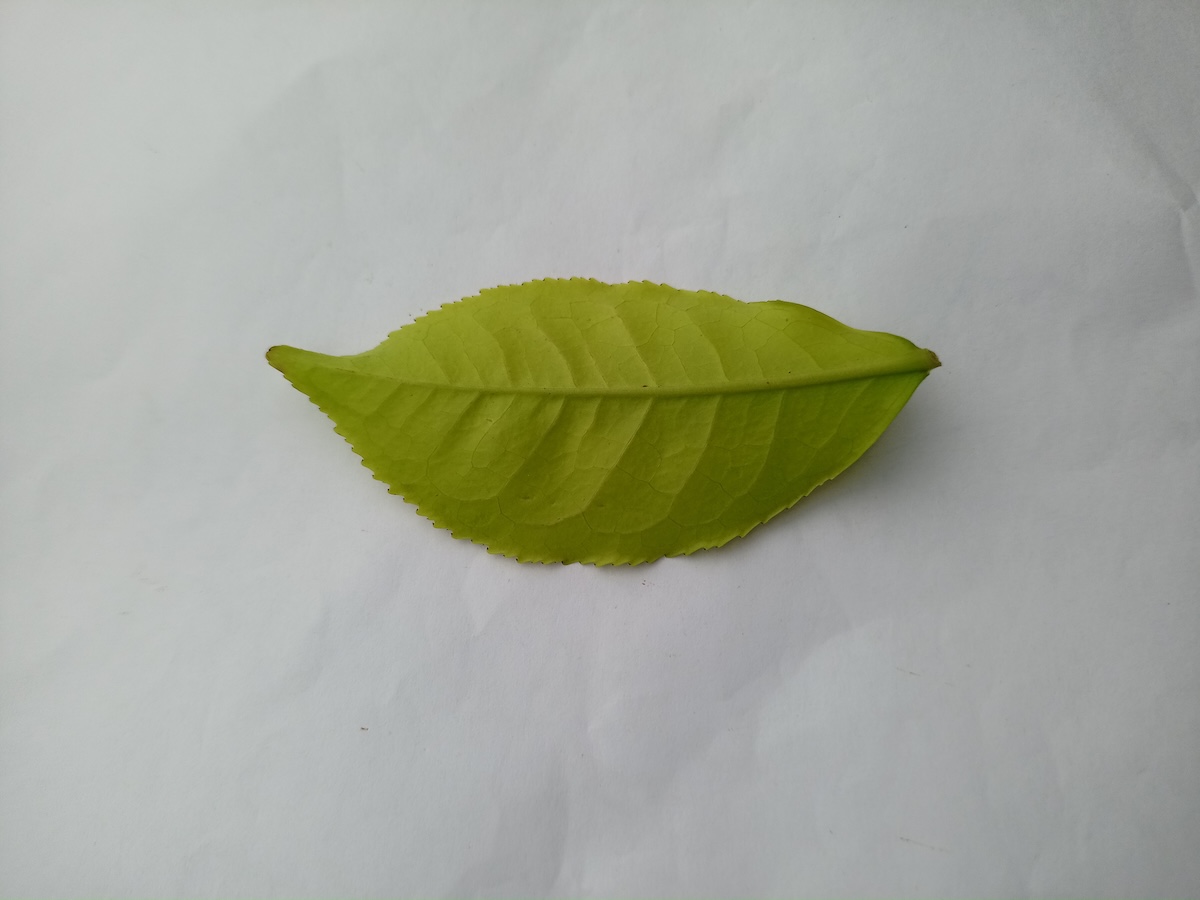
Label: Healthy leaf